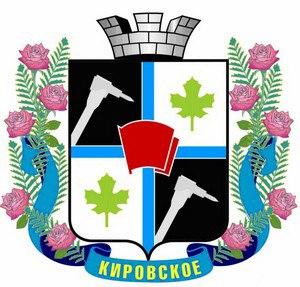
Khrestivka est une ville minière de l'oblast de Donetsk, en Ukraine, et le centre administratif du raïon de Khrestivka. Sa population s'élevait à 28 291 habitants en 2013.